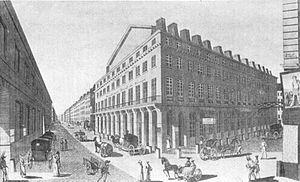
L'Opéra national de Paris, ou simplement Opéra de Paris dans sa forme courte, est la compagnie française d'opéra et de ballet ayant succédé à celles réunies dès 1669 au sein de l'Académie royale de musique.